Sakubei Yamamoto

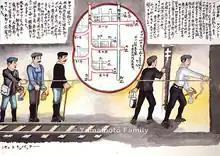
"Underground Survey in the Mid-Meiji Era (1868-1912)", February 1965. This illustrates an annual survey called a kentori. A <a href="http%3A//www.y-sakubei.com/english/sakubei/index.html">larger gallery

Yamamoto had been interested in art since he was a young child and recalled repeatedly drawing a figure of Katō Kiyomasa (a famous 16th century daimyō) that his younger brother, then 8, received as a present. After about the age of 20, he left drawing and painting behind as life as a miner took over, and he did not pick it up again until 1957, two years after the closure, when he was 64 and working as a nightwatchman at the mining company's main office in Tagawa. He took first to drawing and painting sumi-e (ink wash drawing) in journals and on scraps of paper.